Bloomfield Hospital, Orange

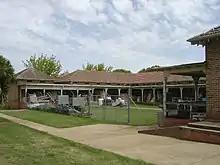
Female wards

To the south of the Admission section lie the five buildings comprising the Convalescent Section designed to accommodate "curable" cases away from the influence of more seriously disturbed patients. These buildings are of the Inter War Arts and Craft style of architecture with some Inter War Neo Georgian influence. The Convalescent Section Administration building is of two storeys with a recessed veranda on the front face and a shingled balcony above. This has since been enclosed. The wards are two story brick buildings with wide verandas on the north eastern elevation. The verandas are supported by circular columns.